Pont Flavien

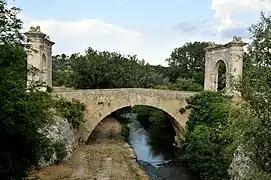
Side view of the Pont Flavien

The bridge probably replaced an earlier wooden structure on the same site. It measures long by wide. The two arches at either end, each standing high with a single wide bay, are constructed of the same local stone as the bridge and are broader than they are tall. At the corners of the arches are fluted Corinthian pilasters at the top of which are carved eagles. Acanthus scrolls extend partway along the frieze, in the middle of which is an inscription that reads: